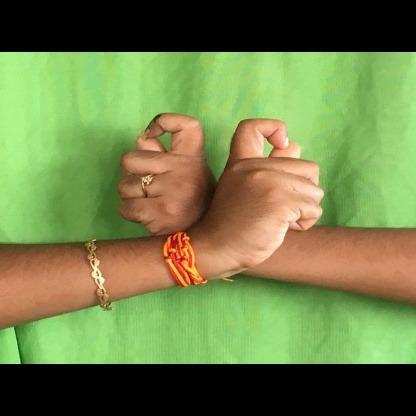
Mudra: Berunda